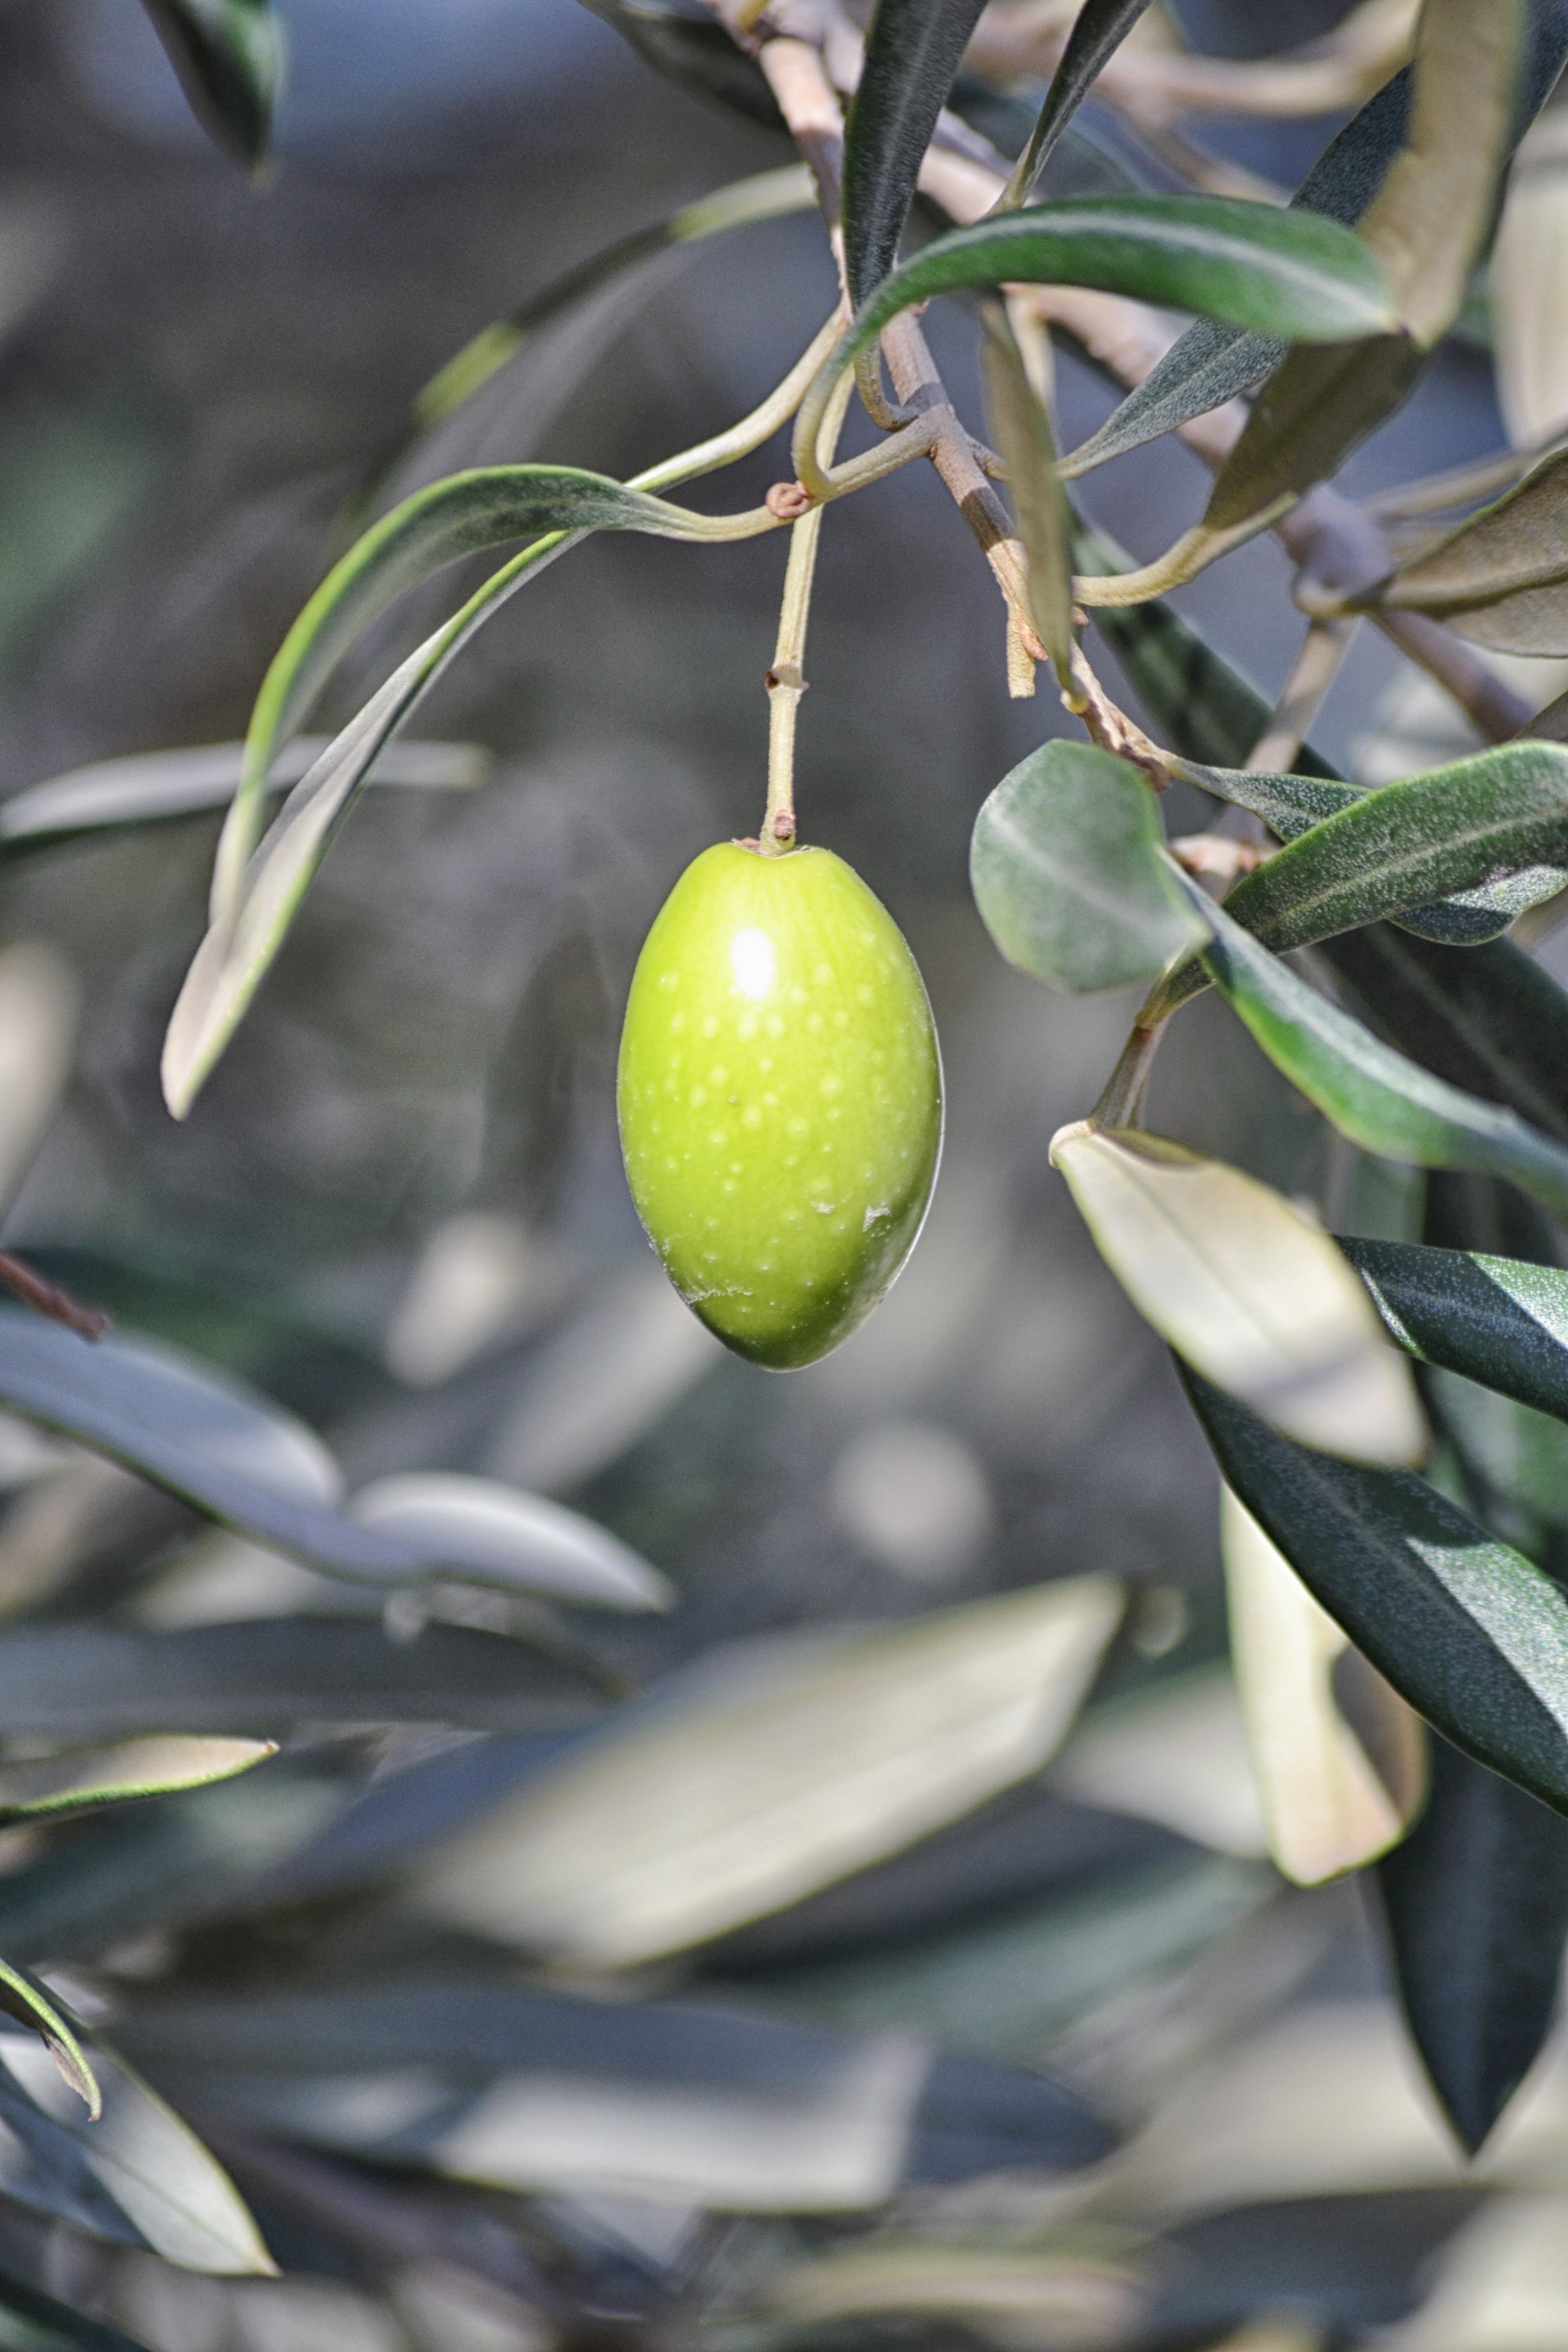
tree, branch, plant, fruit, leaf, flower, food, green, produce, botany, agriculture, flora, oil, olive, citrus, macro photography, flowering plant, growing plant, land plant